Ernst Sars

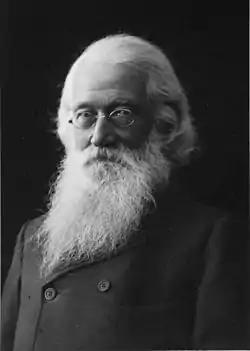
Johan Ernst Sars ca. 1907-1910

Johan Ernst Welhaven Sars (11 October 1835 – 27 January 1917) was a Norwegian professor, historian, author and editor. Assuming perspectives from the positivism philosophical school, his main work was "Udsigt over den norske Historie", four volumes issued from 1873 to 1891. He co-edited the magazines "Nyt norsk Tidskrift" from 1877 to 1878, and "Nyt Tidsskrift" from 1882 to 1887. He was politically active for the Liberal Party of Norway and among the party's most central theoreticians.